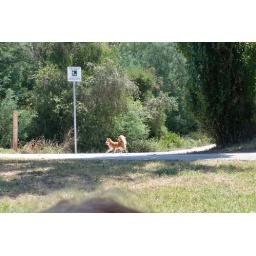
Cute dog walking by